Wilfried Zaha

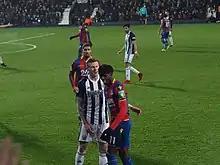
Zaha "(right)" playing for Palace, 2017

On 14 October 2017, Zaha returned to Palace's starting line-up for the first time in two months and scored to open a 2–1 win over Chelsea to give the Eagles their first points of the season. He was Premier League Player of the Month for April 2018 for his four goals and assist while playing up front; on 14 April he scored twice in the first half of a 3–2 win over rivals Brighton & Hove Albion.